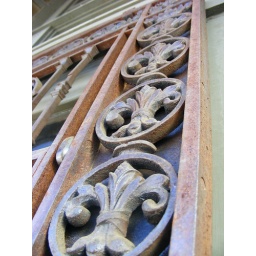
walking up n down water street in hallowell ... i'm afraid my titles are a bit obvious ~giggles~